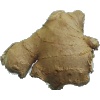
Label: ginger_root